Stefan Czarniecki

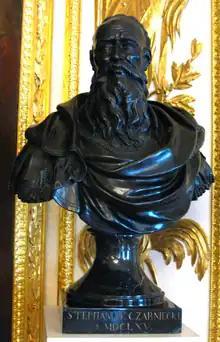
A bust of Czarniecki by André Lebrun, held in Royal Castle, Warsaw.

When Charles X of Sweden invaded Poland in 1655, Czarniecki distinguished himself by his defence of Kraków, which he eventually surrendered on good terms, retreating with his army. He remained loyal to the Polish king, even when much of the army, including most of the senators and the hetmans, temporarily joined the Swedes. His vocal support for the wavering king, who at that time found refuge abroad, and was considering abdication, was decisive. For his continuing support, the Polish king rewarded him with more lands, and the office of regimentarz of the royal army.